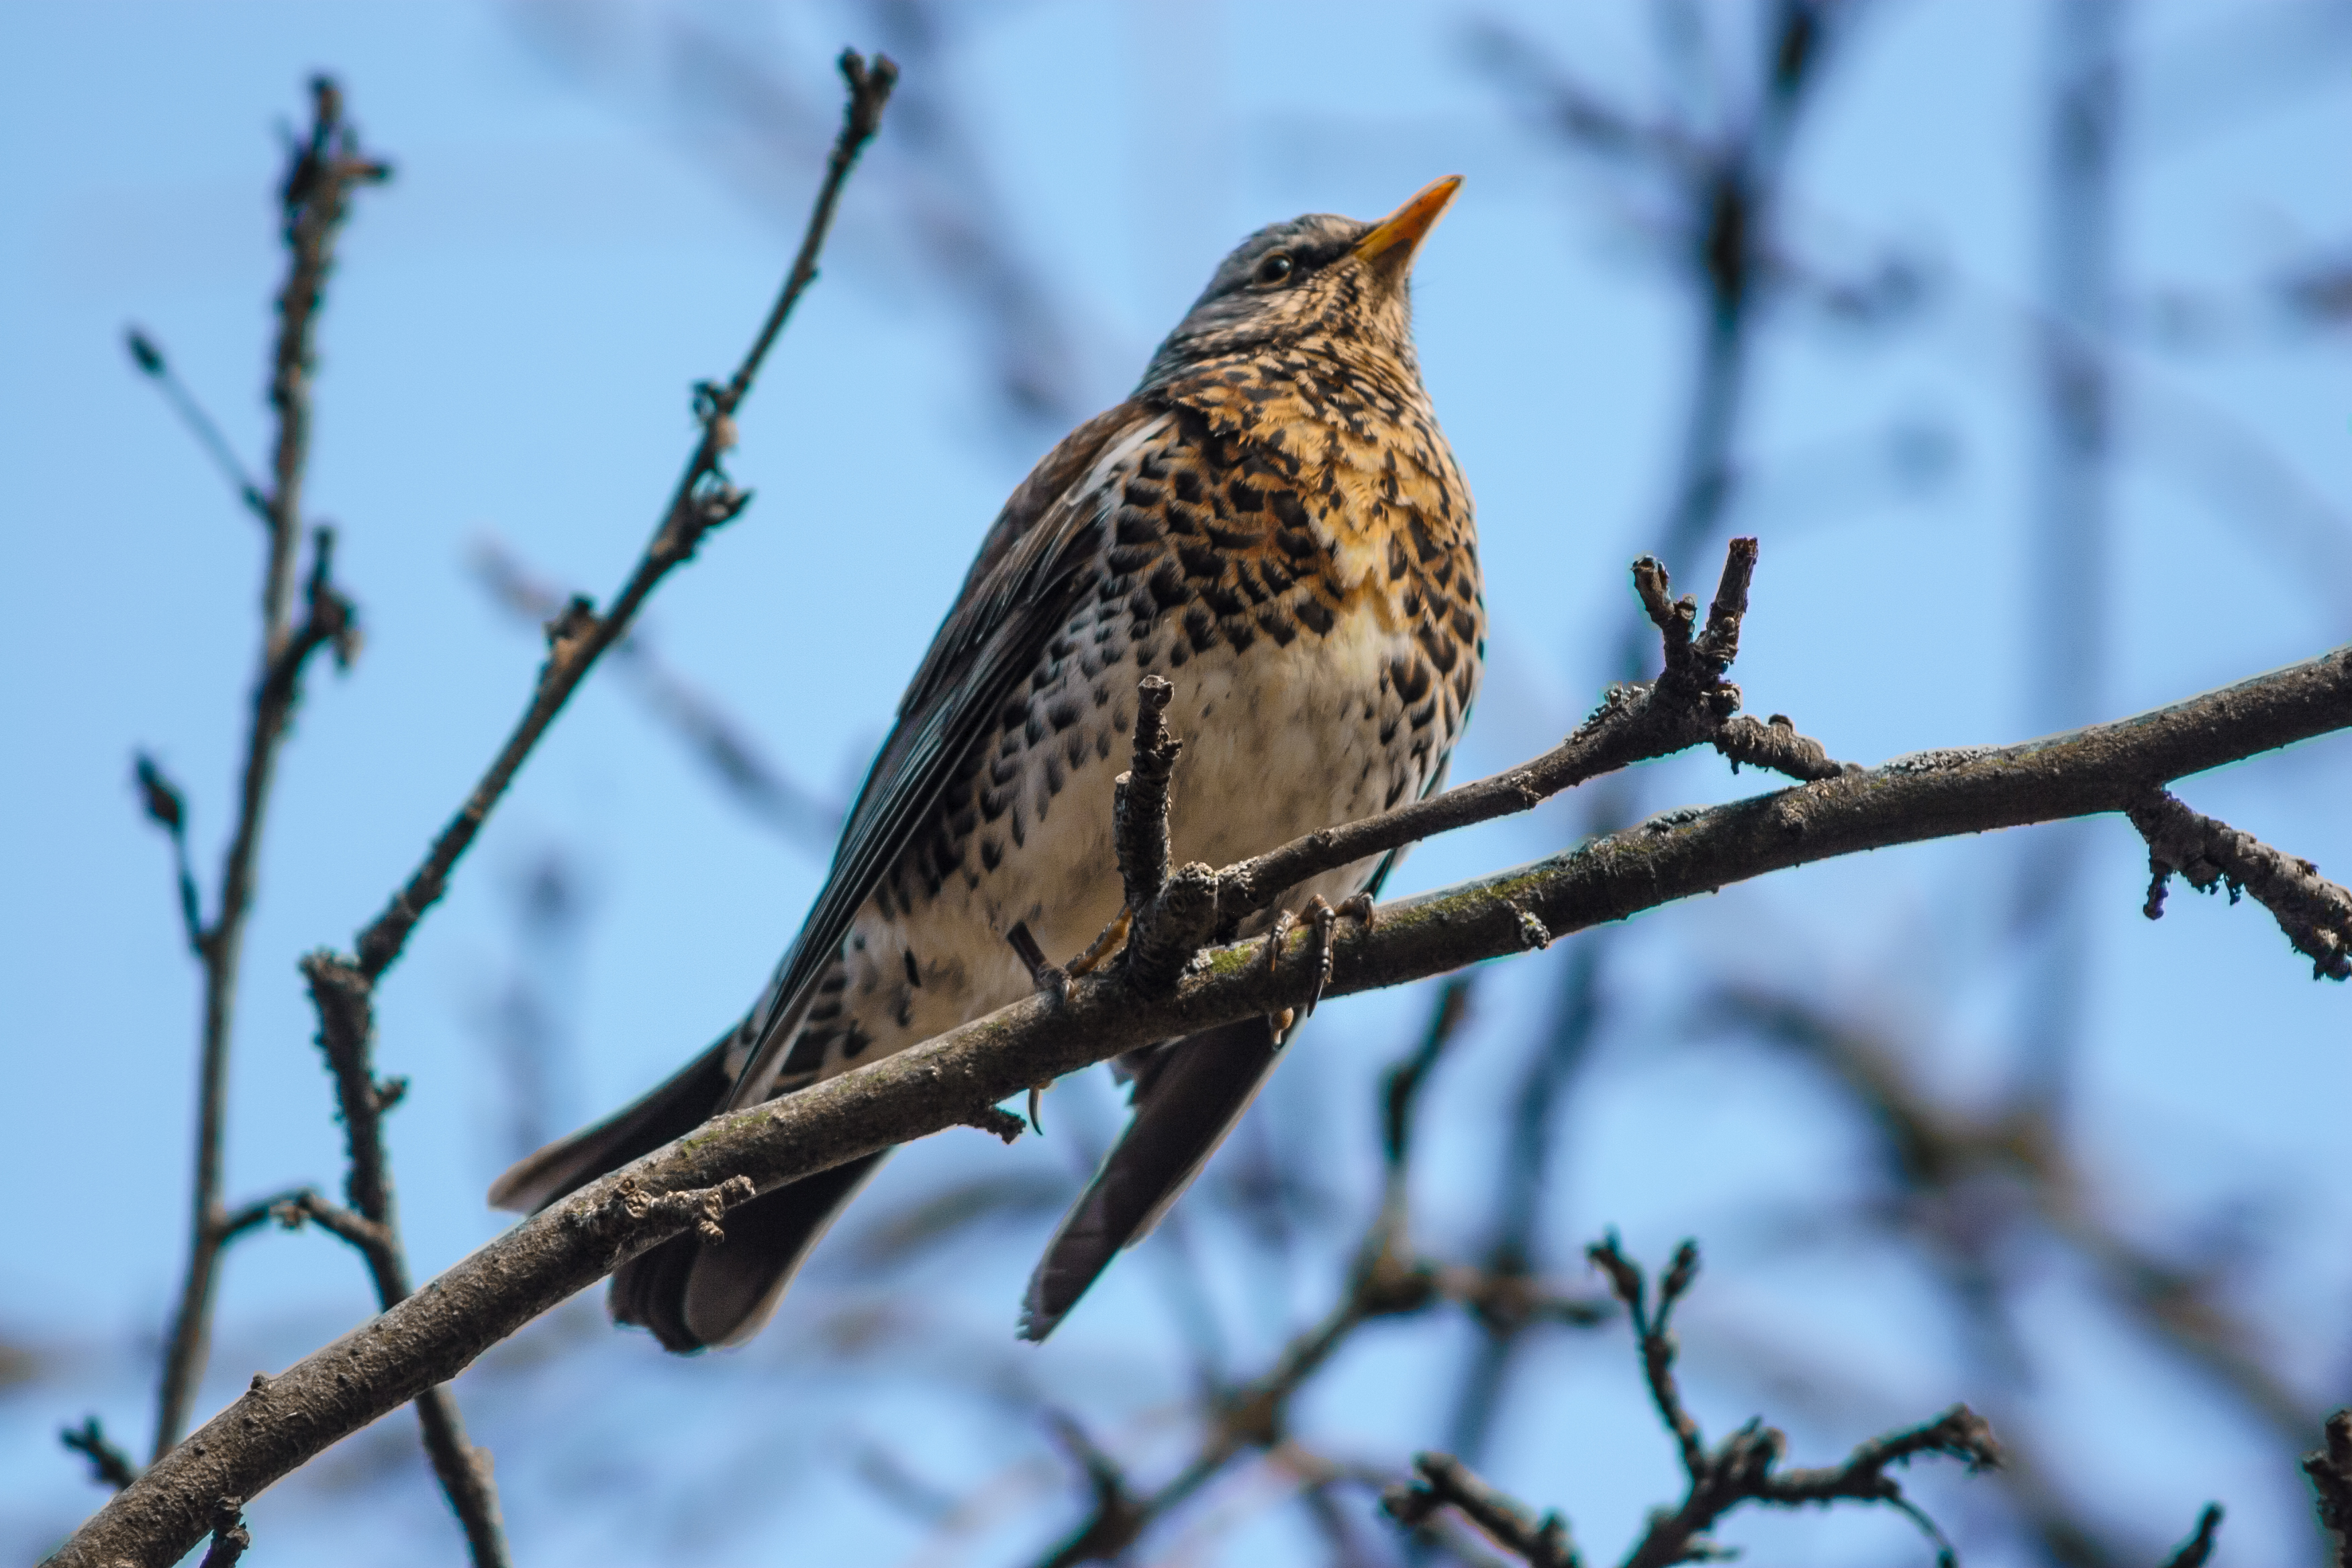
images, bird, beak, twig, plant, sky, feather, Wood Thrush, perching bird, wood, thrush, songbird, wildlife, falconiformes, tree, terrestrial animal, balance, wing, old world flycatcher, claw, finch, piciformes